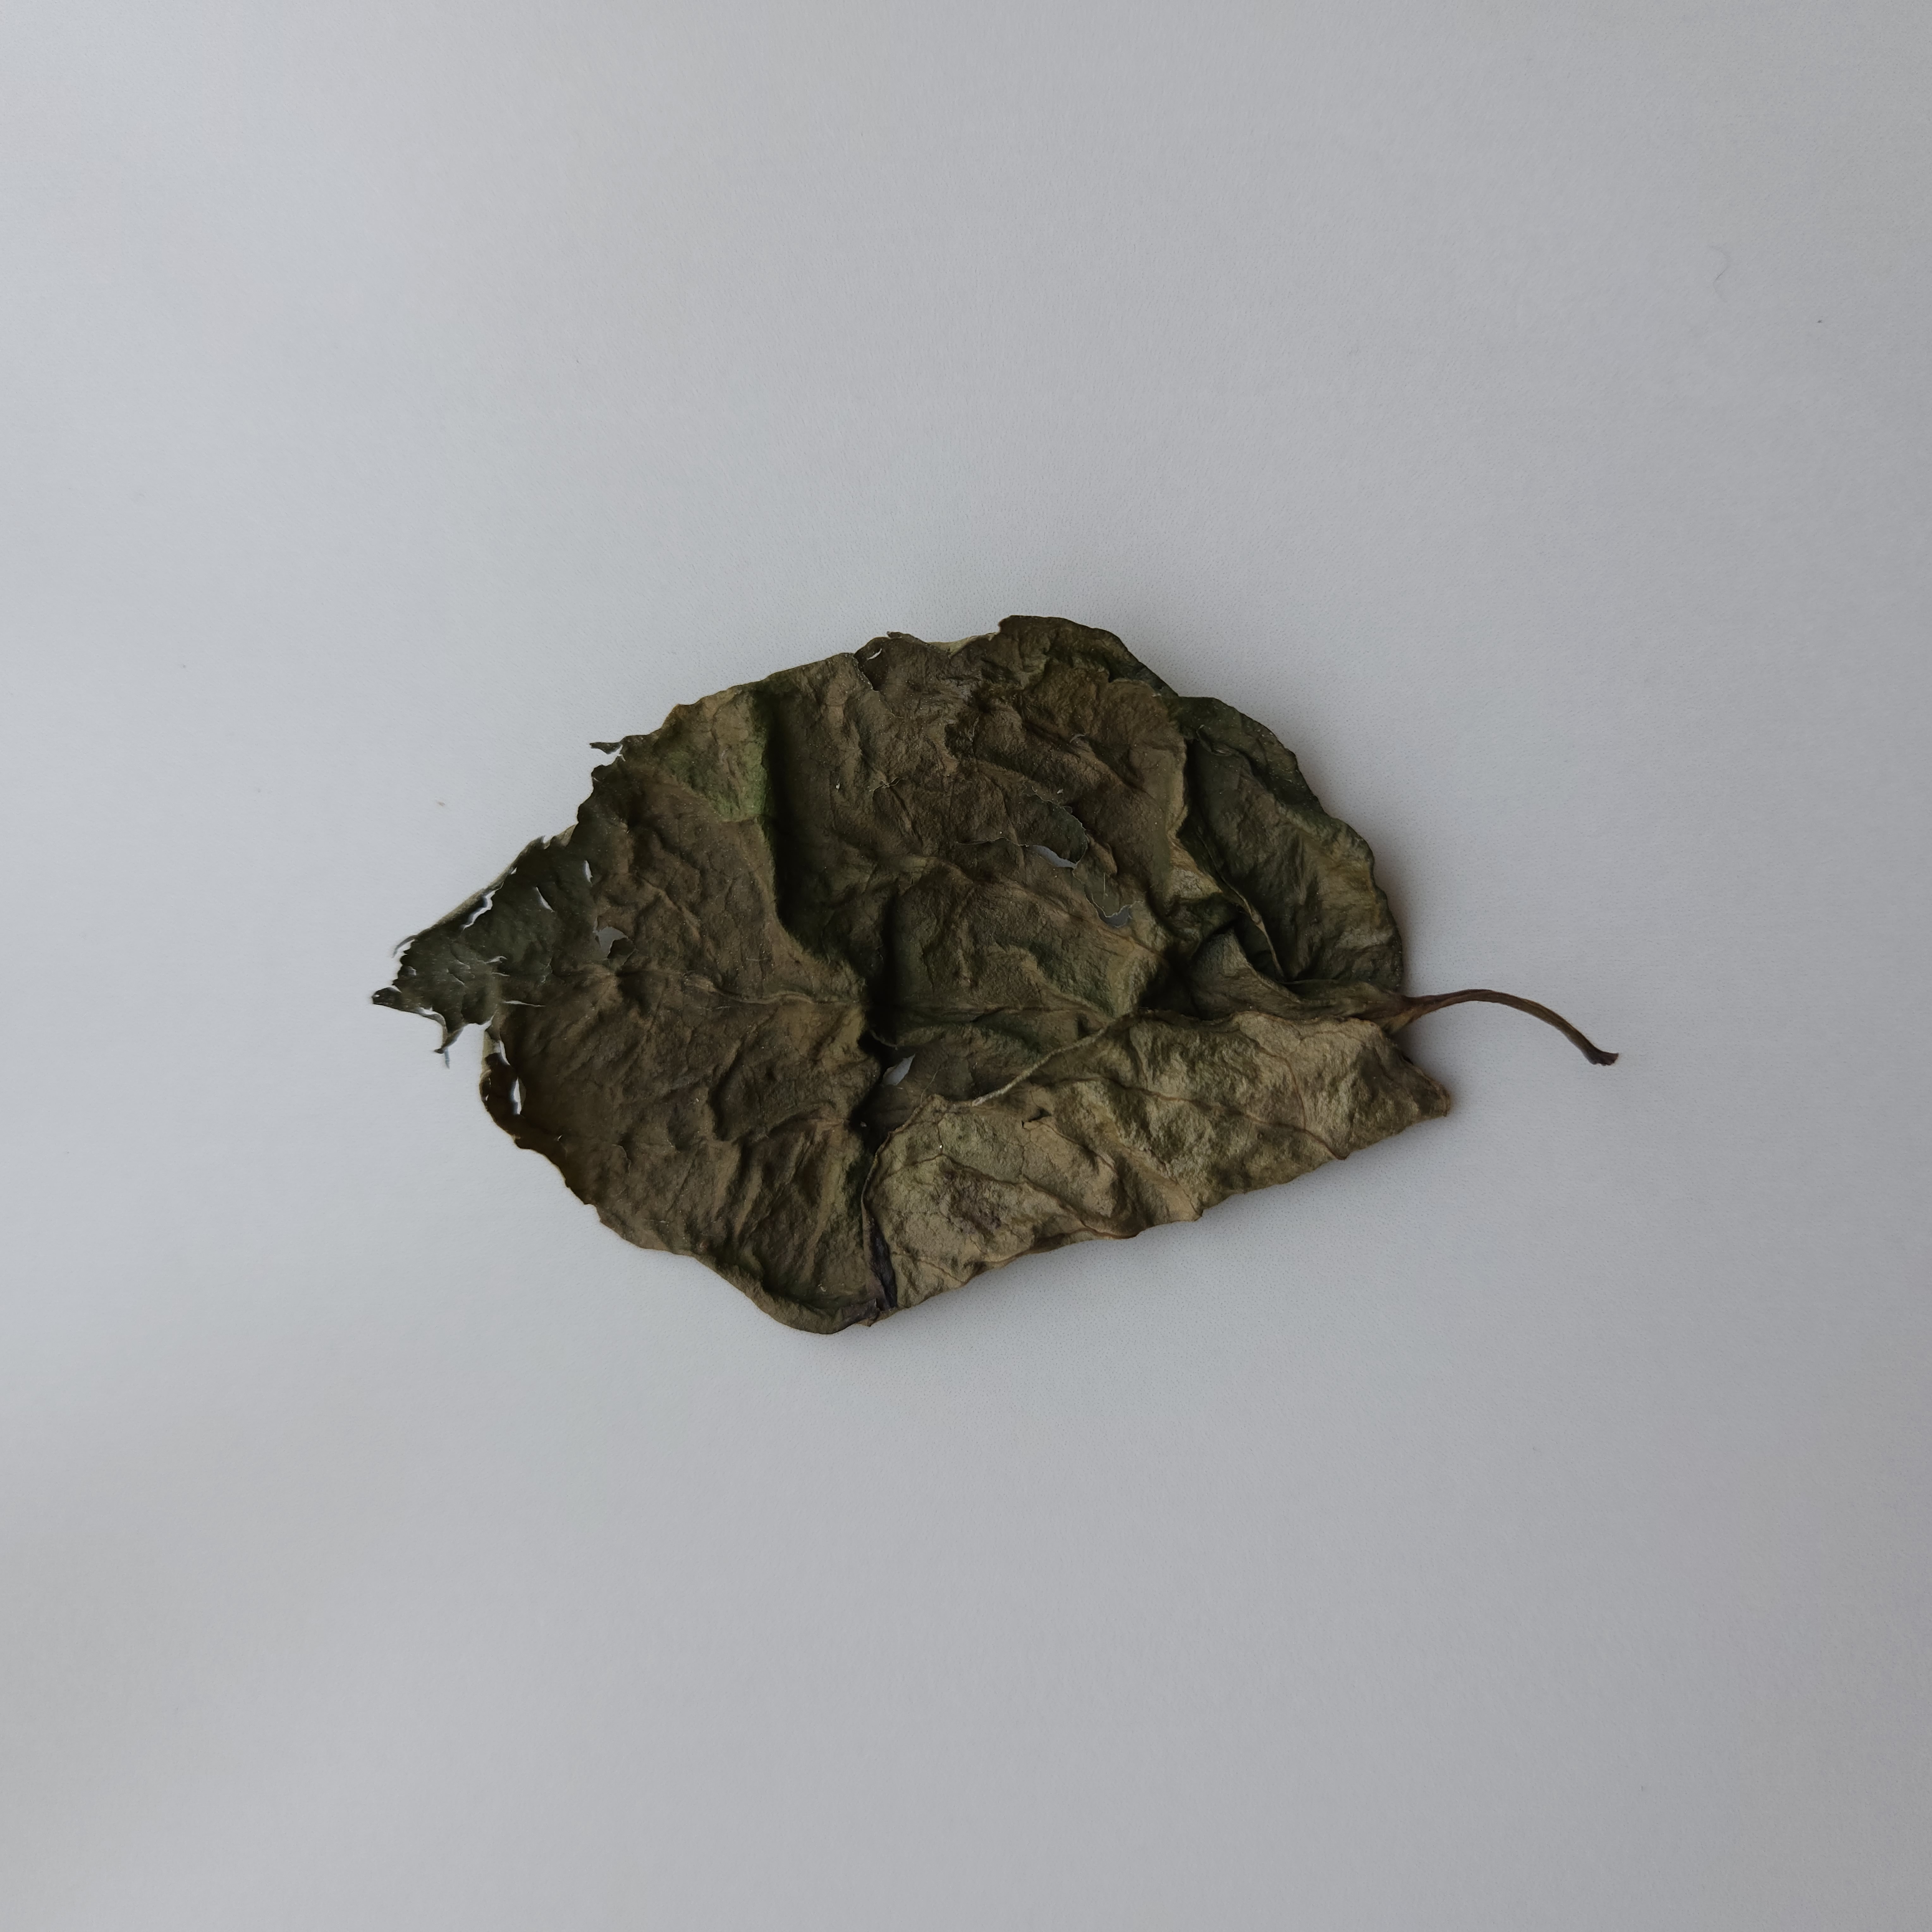
Label: Dried